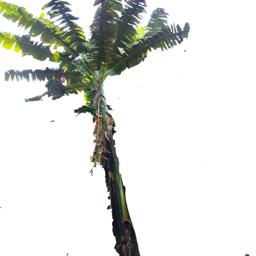
Label: BHIMKOL